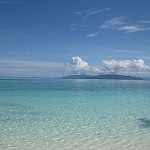
Label: sea